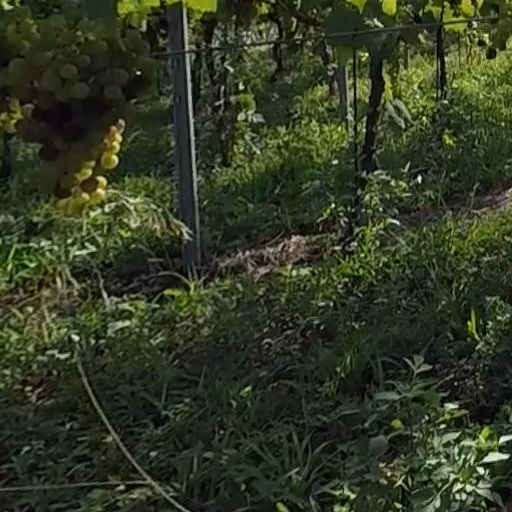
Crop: grape